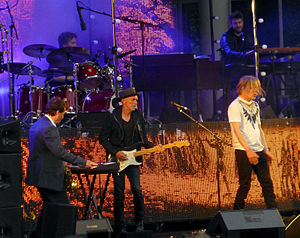
Gnags / Historie / 10'erne
I 2015 tog Gnags på turneen Flashback Tour, med start i Friheden Aarhus 22. maj 2015
2015 tog Gnags på turneen Flashback Tour, med start i Friheden Aarhus 22 maj 2015
Gnags er en dansk rockgruppe, som har eksisteret siden 1966. Gruppen har gennem tiden haft udskiftning af musikerne, men i hovedparten af bandets eksistens har Peter A.G. Nielsen været forsanger og tekstforfatter.